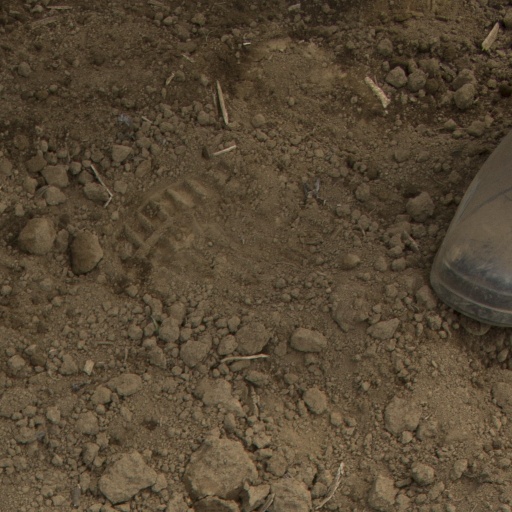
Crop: Jerusalem artichoke